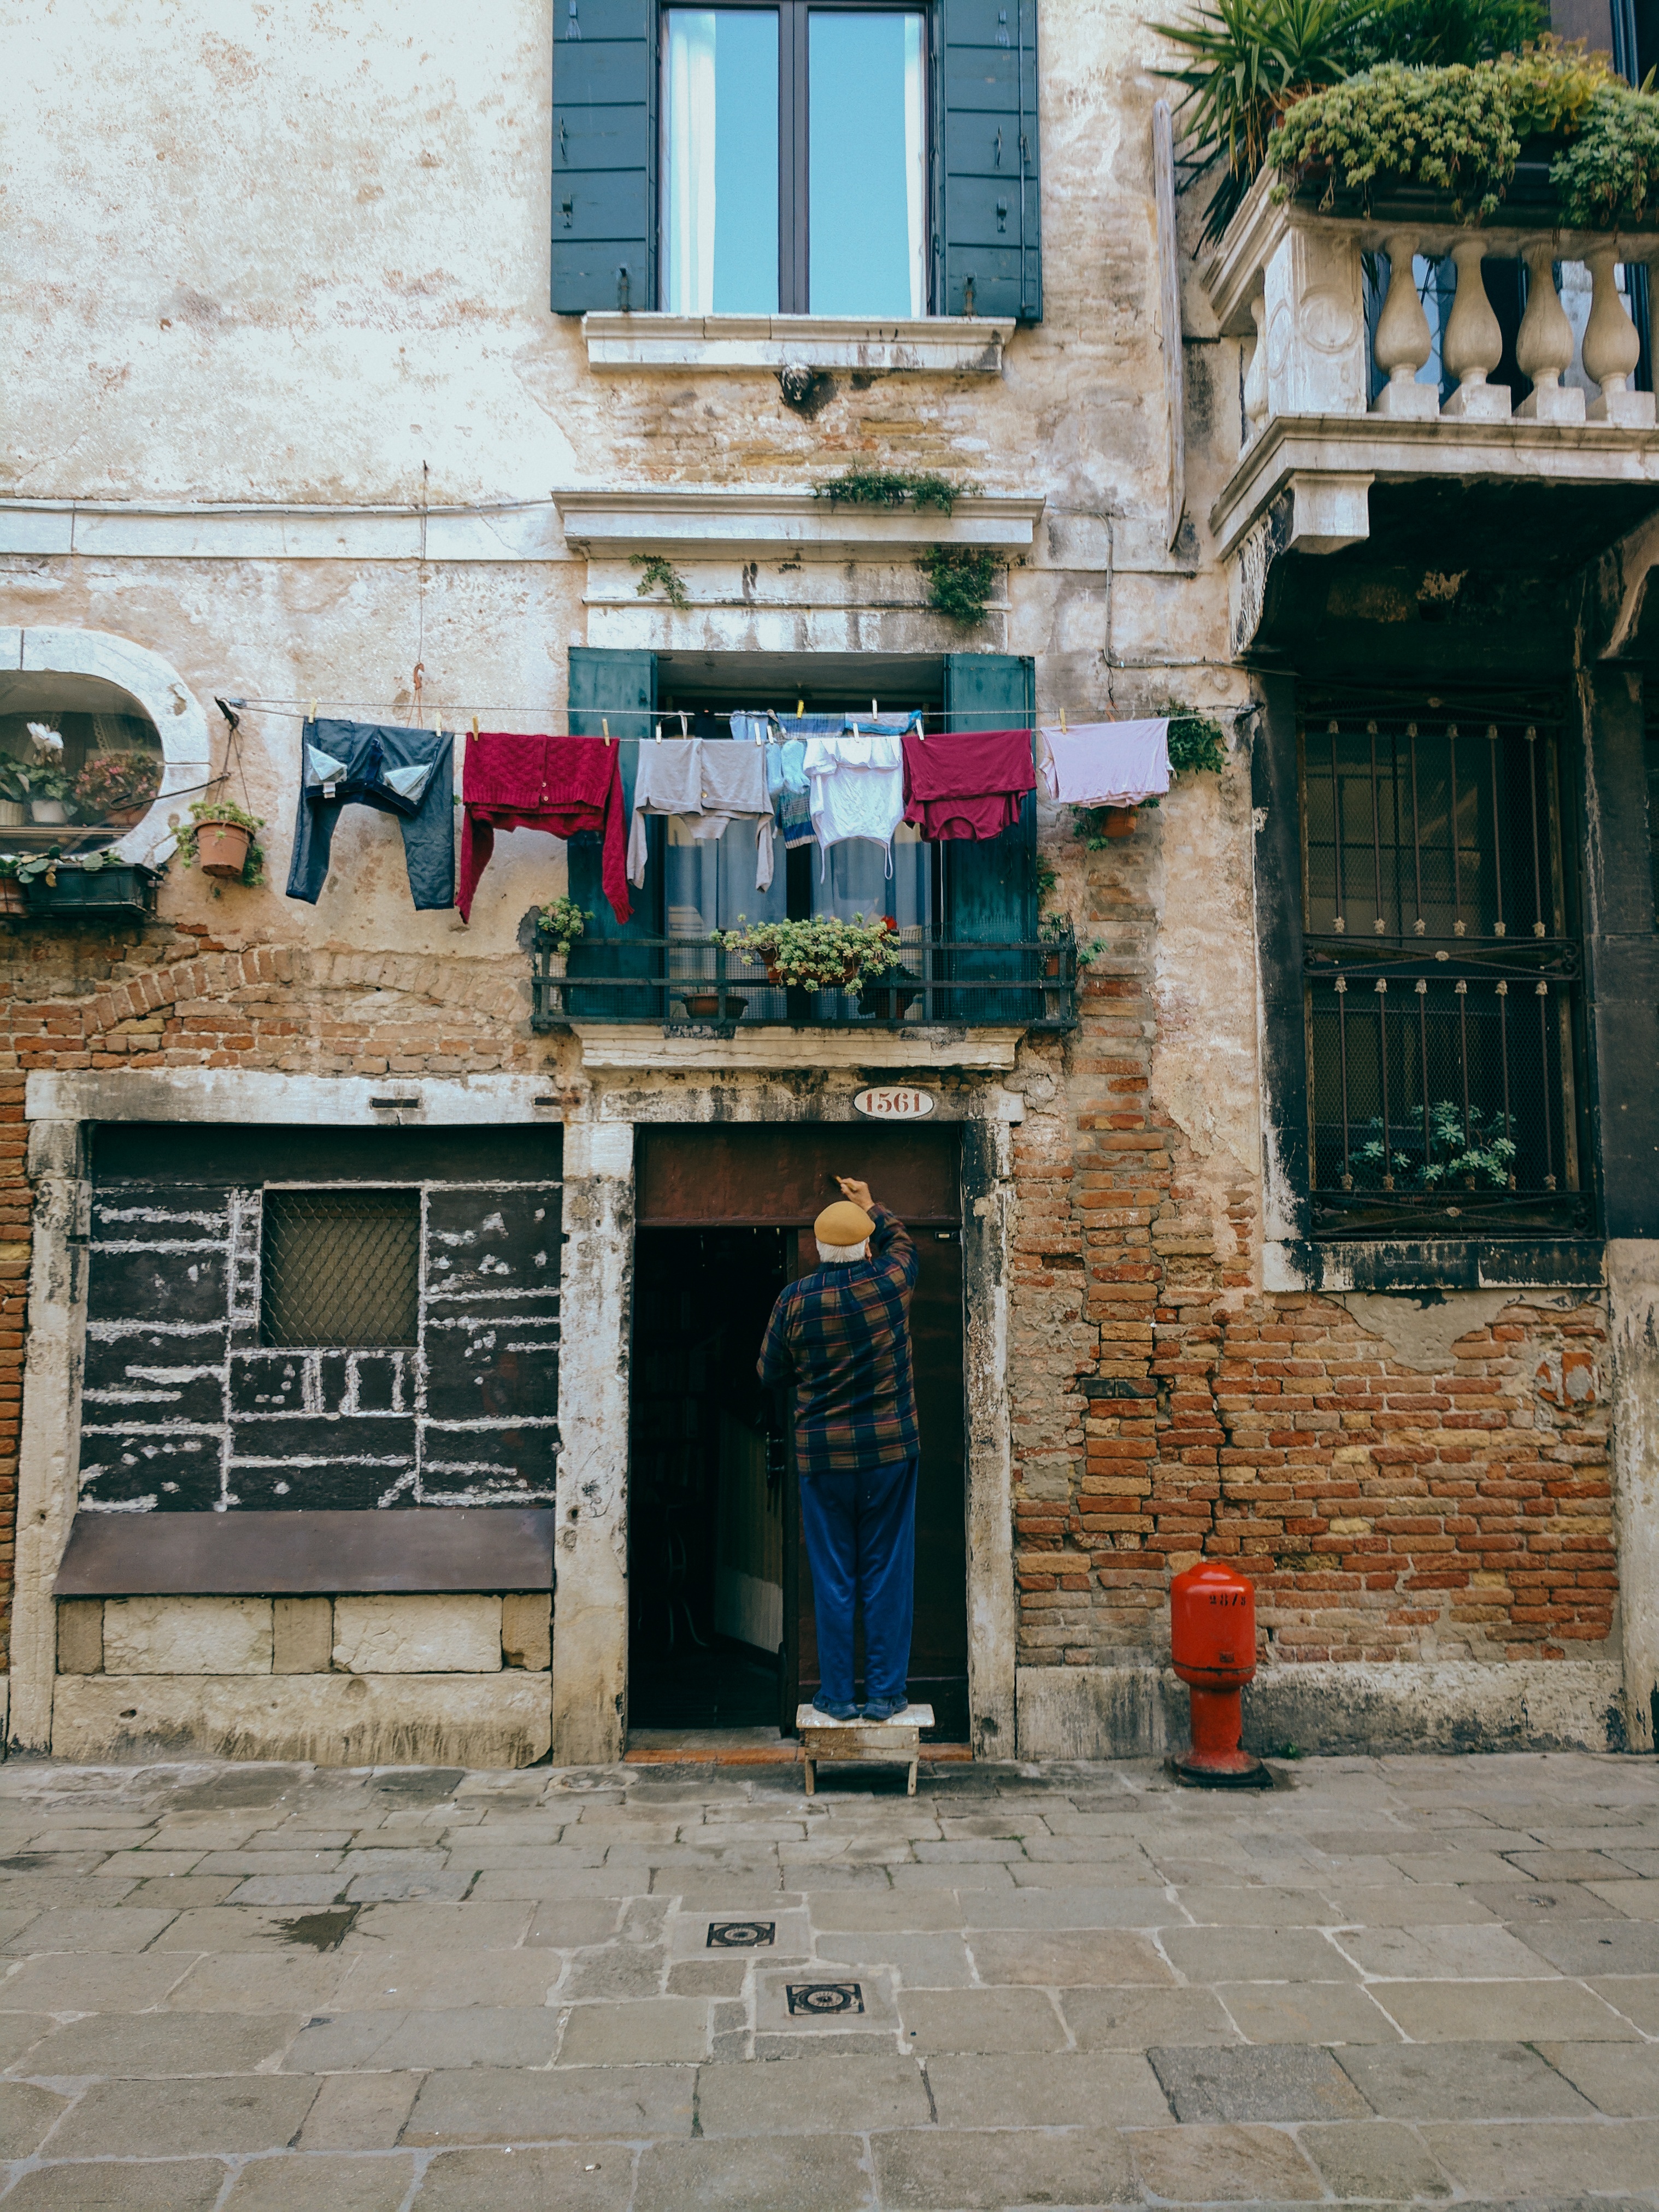
architecture, road, street, house, town, alley, wall, travel, color, facade, neighbourhood, urban area, ancient history